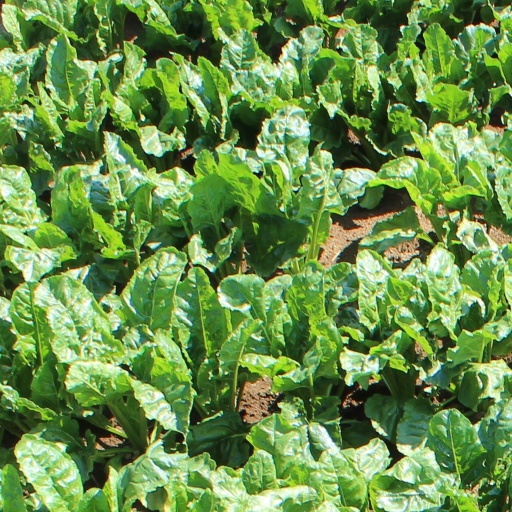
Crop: sugar beet